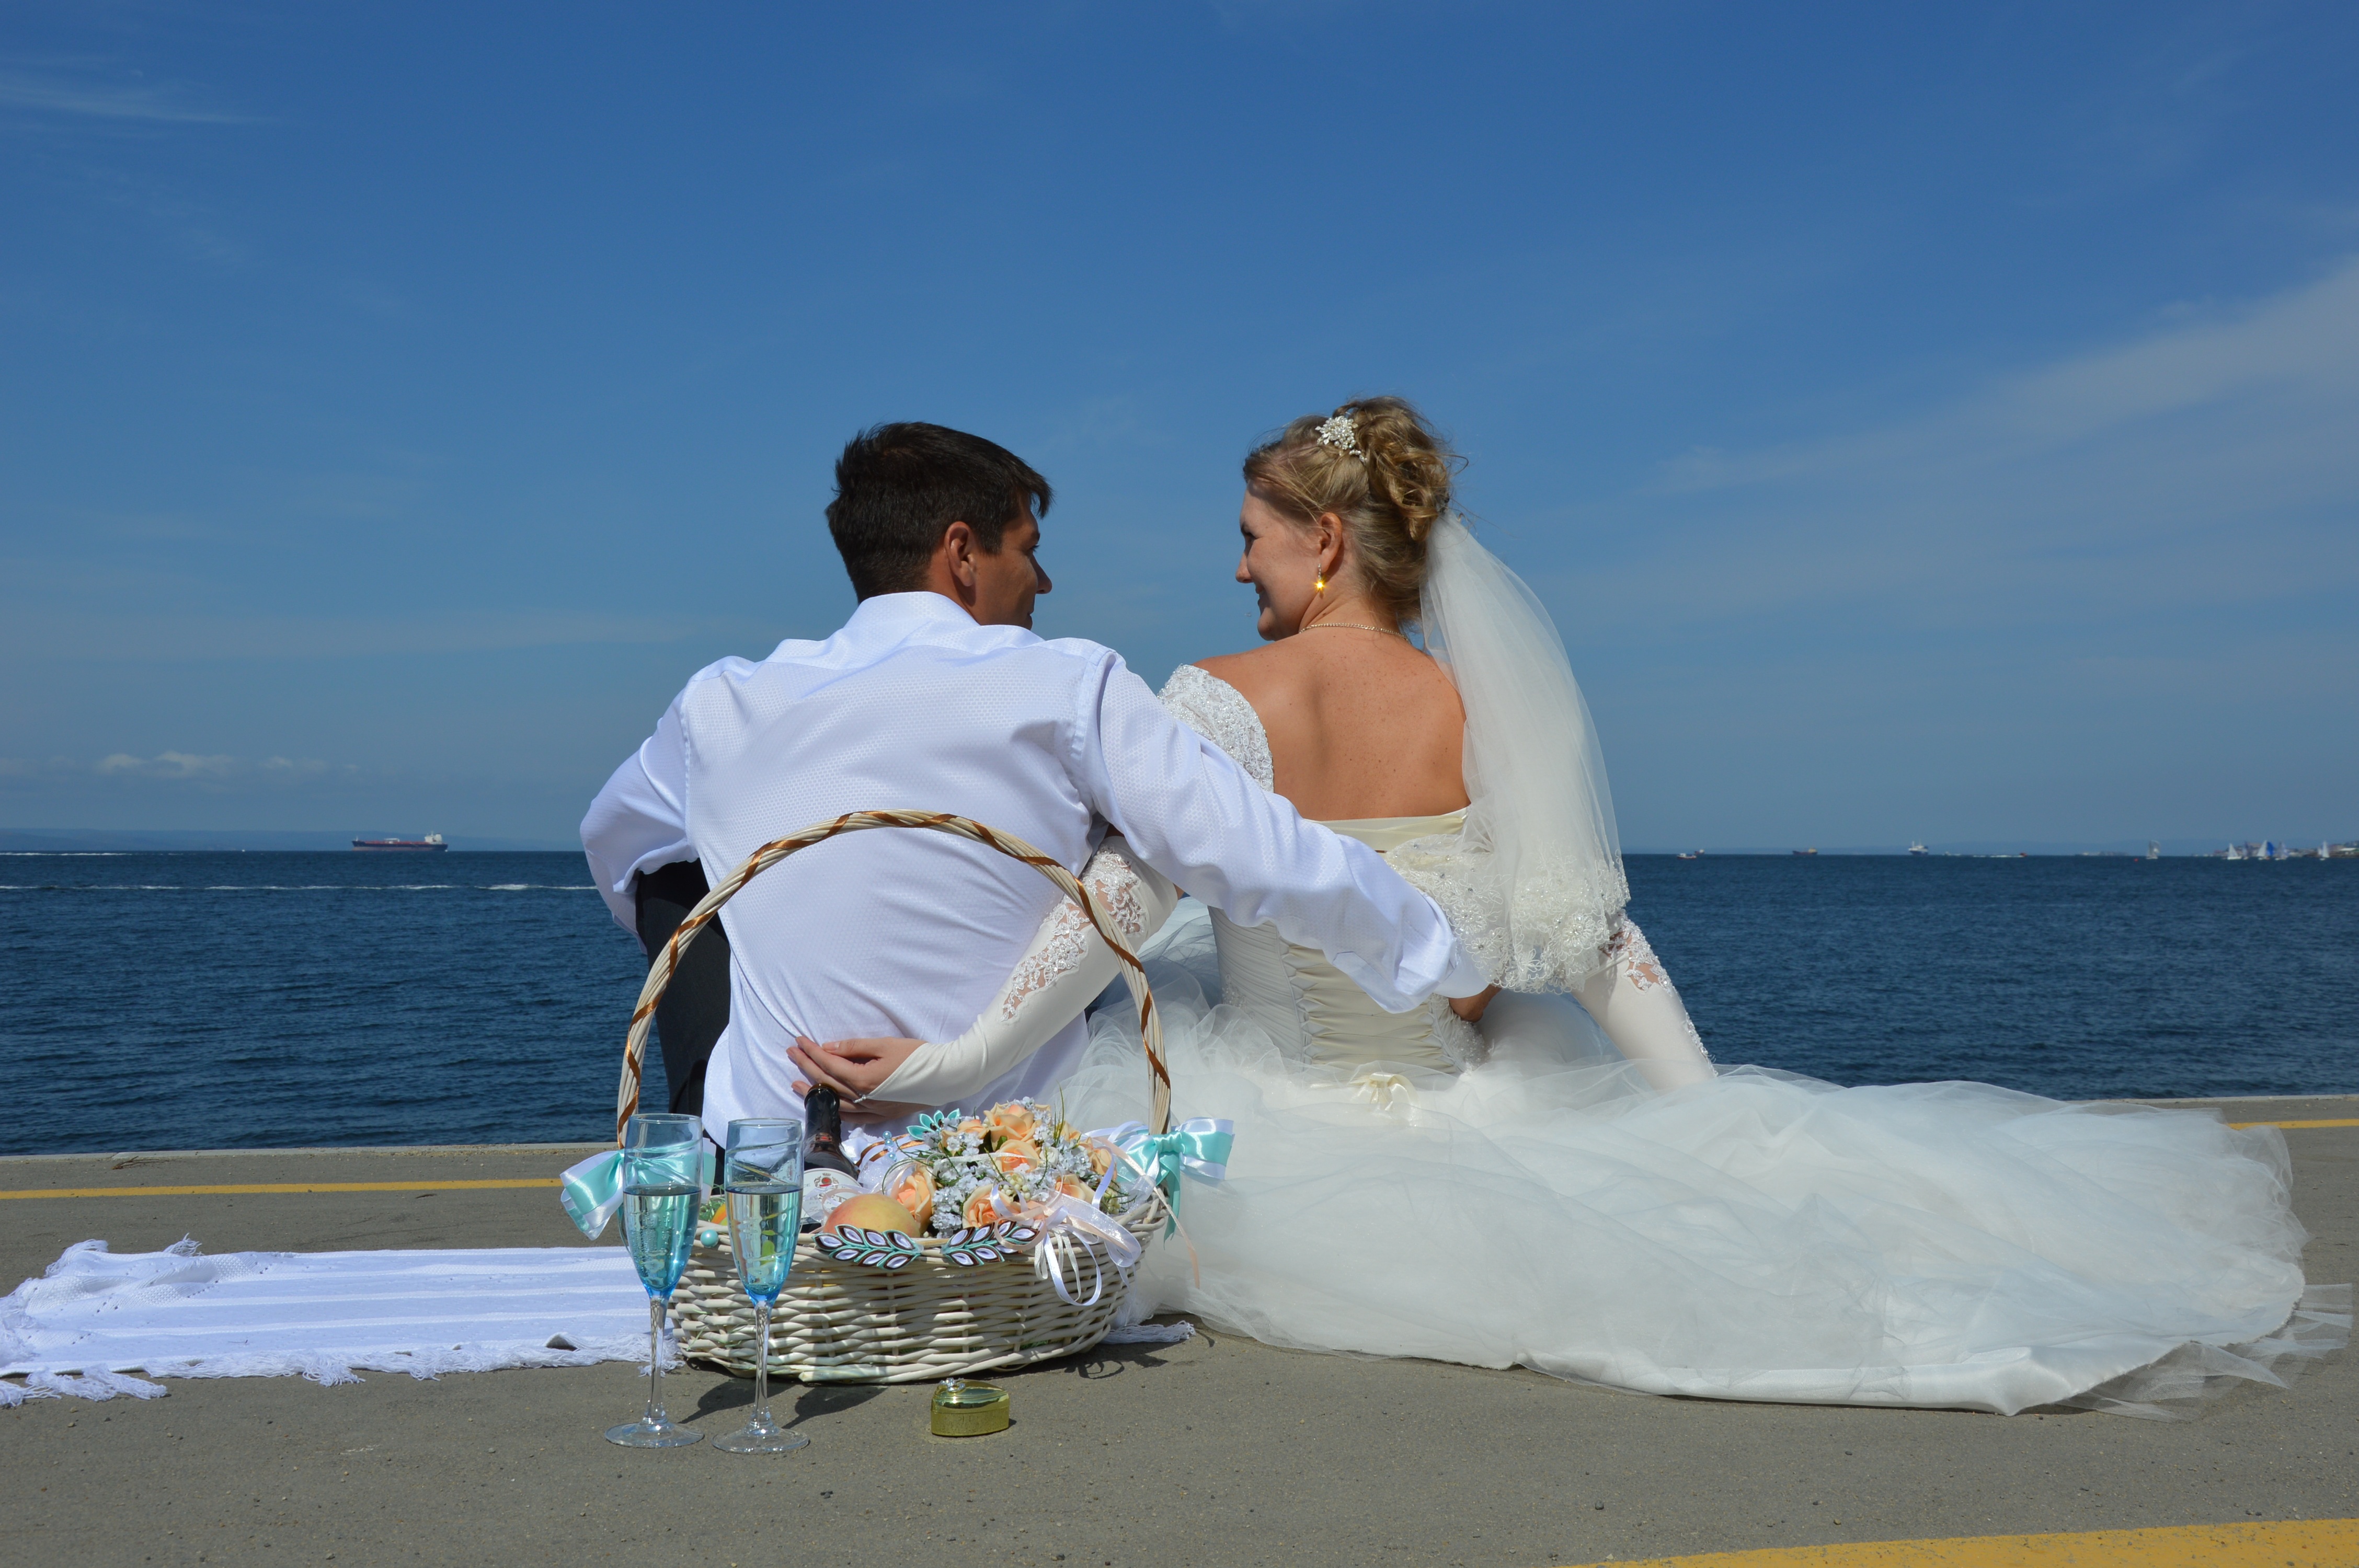
man, beach, sea, summer, vacation, love, young, couple, romance, romantic, wedding, bride, just married, outdoors, ceremony, happiness, beauty, event, sweethearts, the groom, muzhina and woman, on the nature, he and she